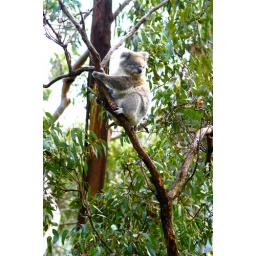
in the wild on great ocean road. this old guy was blind in one eye